Dundalk Bay

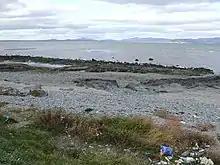
View of Dundalk Bay from its southern shore

Dundalk Bay is a large (33 km), exposed estuary on the east coast of Ireland.